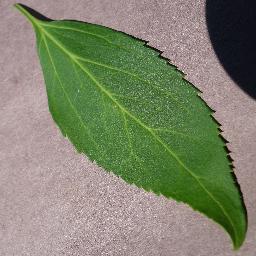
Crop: cherry
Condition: (including_sour)_healthy